Invasion 1897

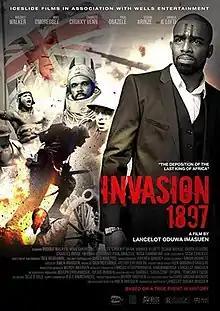
Theatrical release poster

Invasion 1897 is a Nigerian movie that re-enacted the historical events that culminated in the February, 1897 invasion, destruction and looting of the ancient West African kingdom of Benin; and the deposition and exile of its once powerful king. The movie which was produced and directed by Lancelot Oduwa Imasuen was released in 2014 and features several Nollywood actors including Segun Arinze, Paul Obazele and Charles Inojie. The plot of the story picks off from the narration of a young prince of Benin, who was arrested and brought to trial for stealing historical artifacts from a British museum and his journey into history to defend himself.